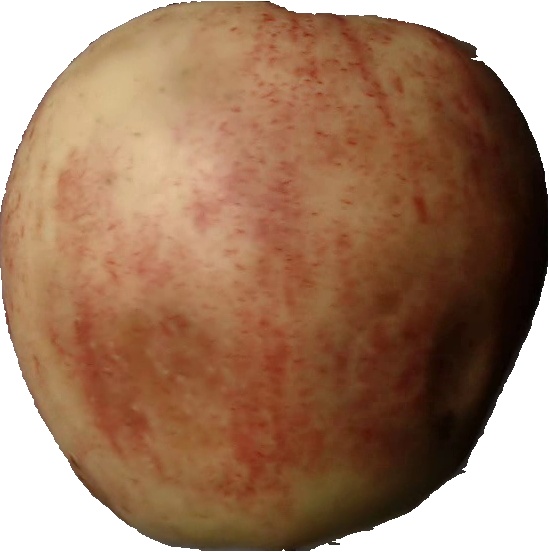
Label: apple_red_3